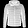
Label: Coat